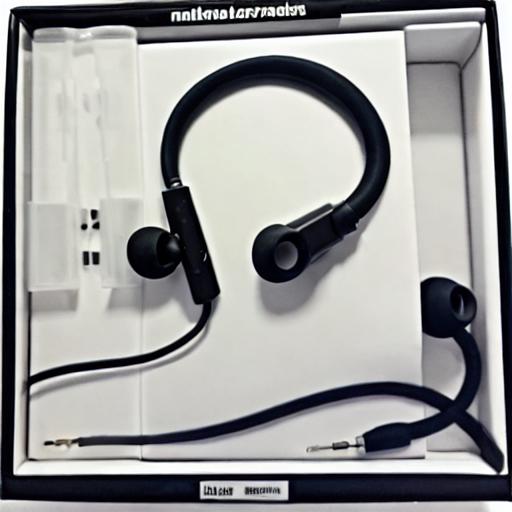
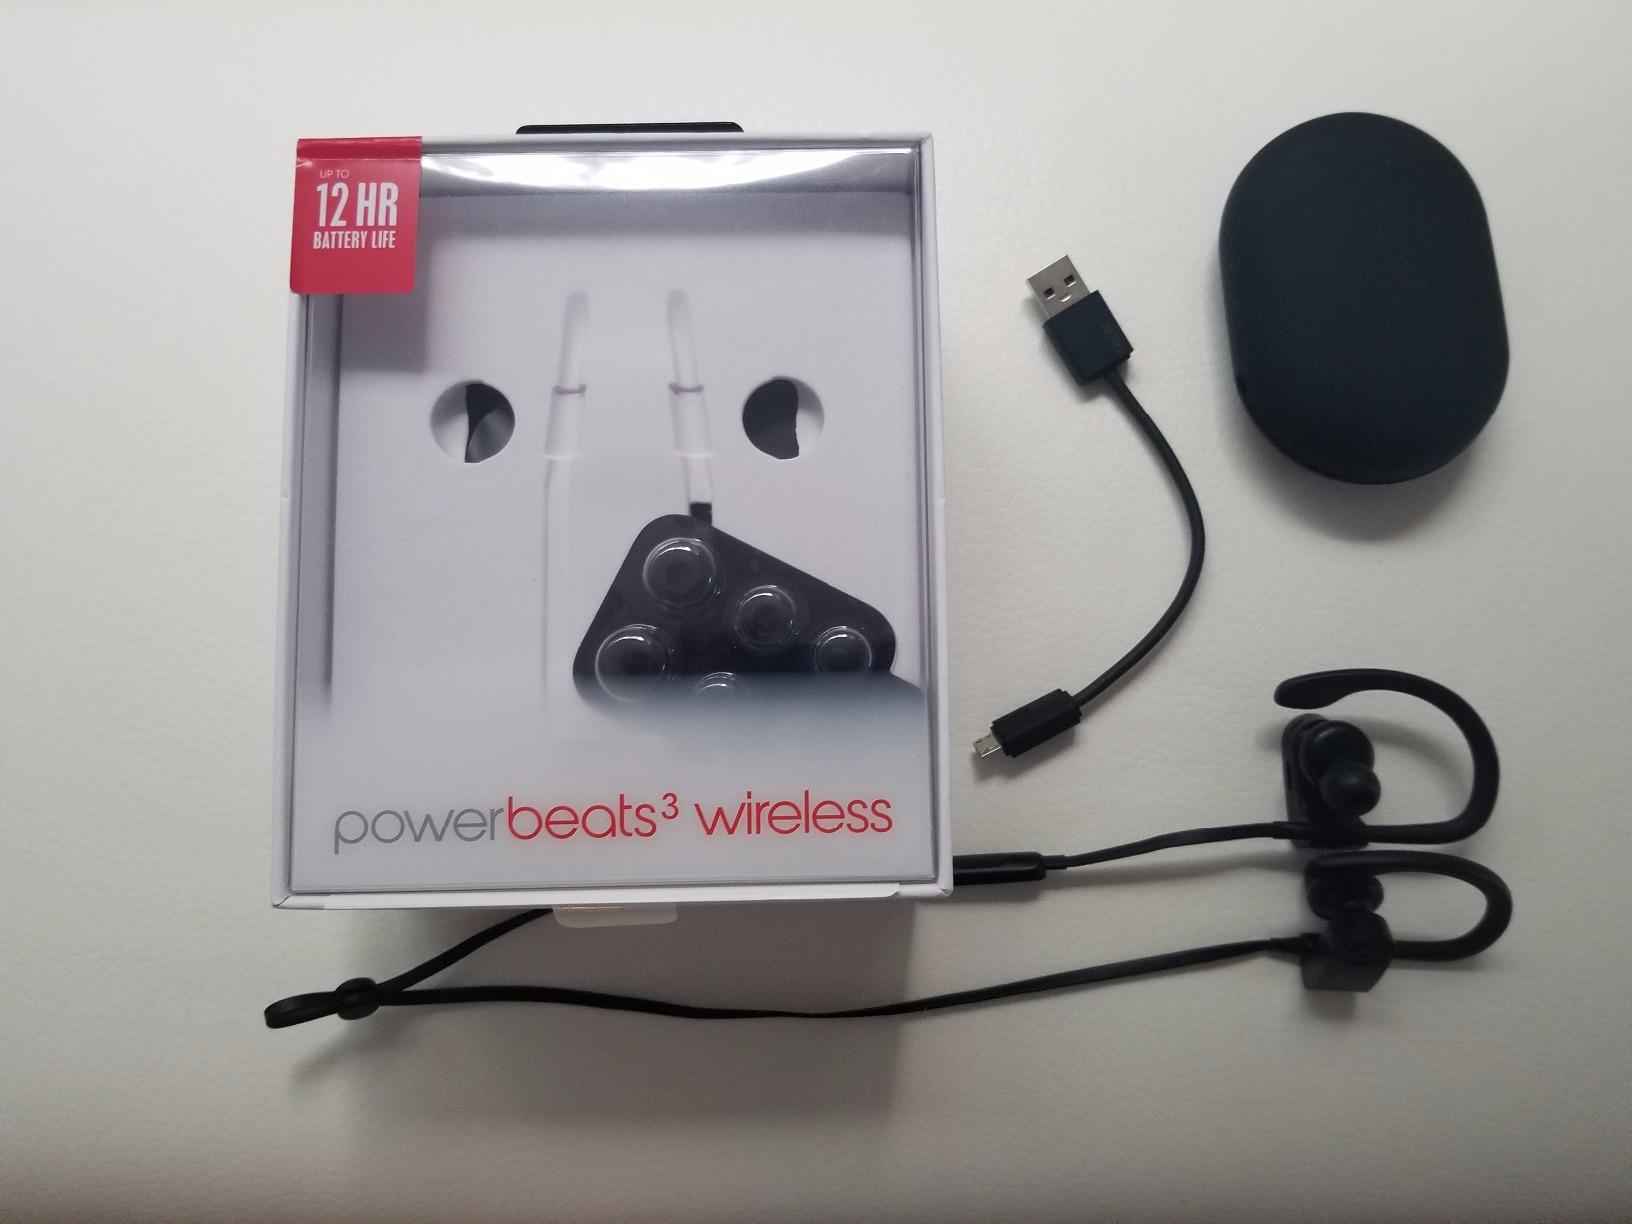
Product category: headphones
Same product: no